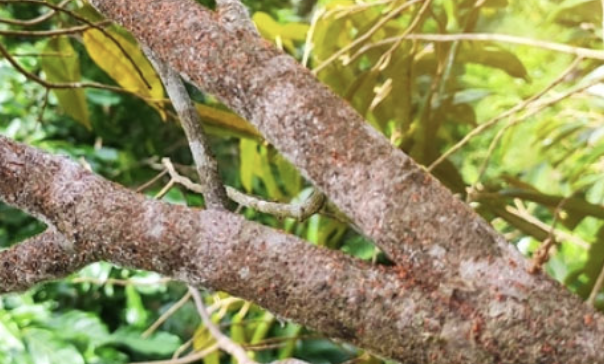
Label: pink_disease